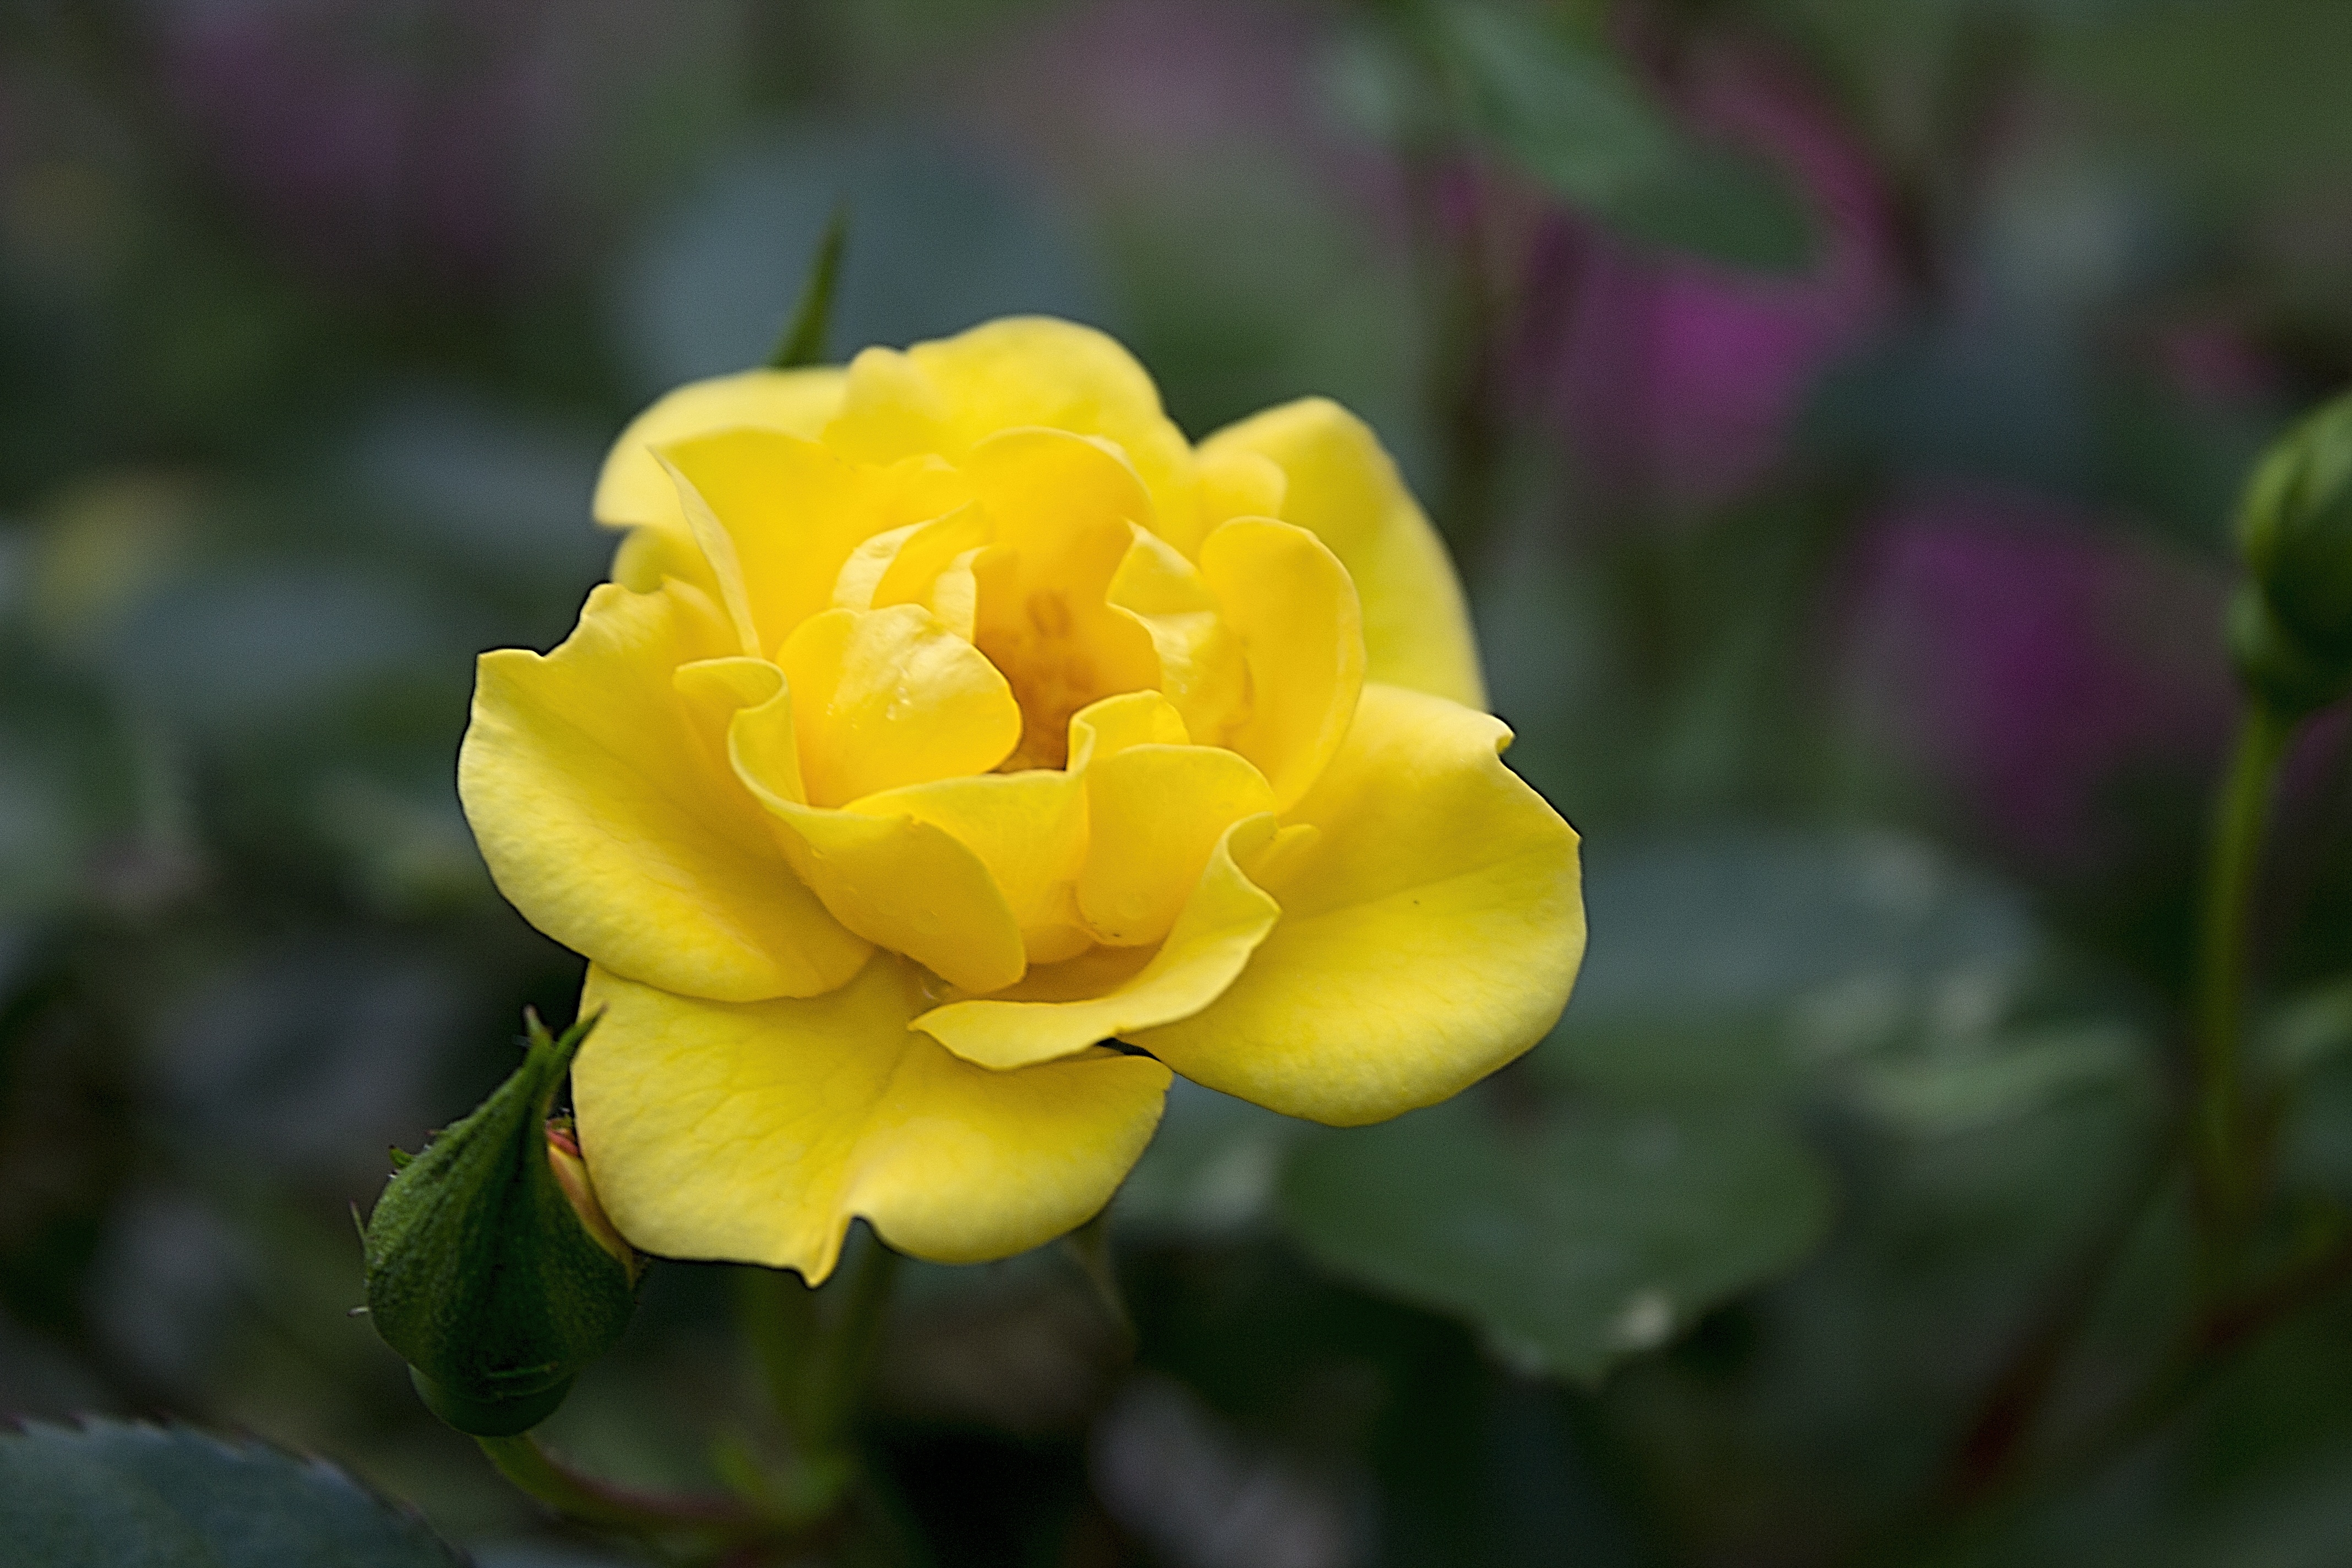
nature, blossom, plant, flower, petal, bloom, rose, romantic, botany, colorful, yellow, garden, flora, floribunda, yellow rose, macro photography, flowering plant, garden roses, rose family, land plant, austrian briar